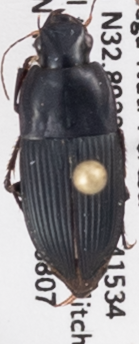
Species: Anisodactylus haplomus
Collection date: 2019-08-07
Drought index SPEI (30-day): -0.334
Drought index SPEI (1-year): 0.54
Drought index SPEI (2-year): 0.558